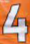
Number: 4